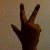
The image shows a hand gesture representing the number 3 in Indian Sign Language.